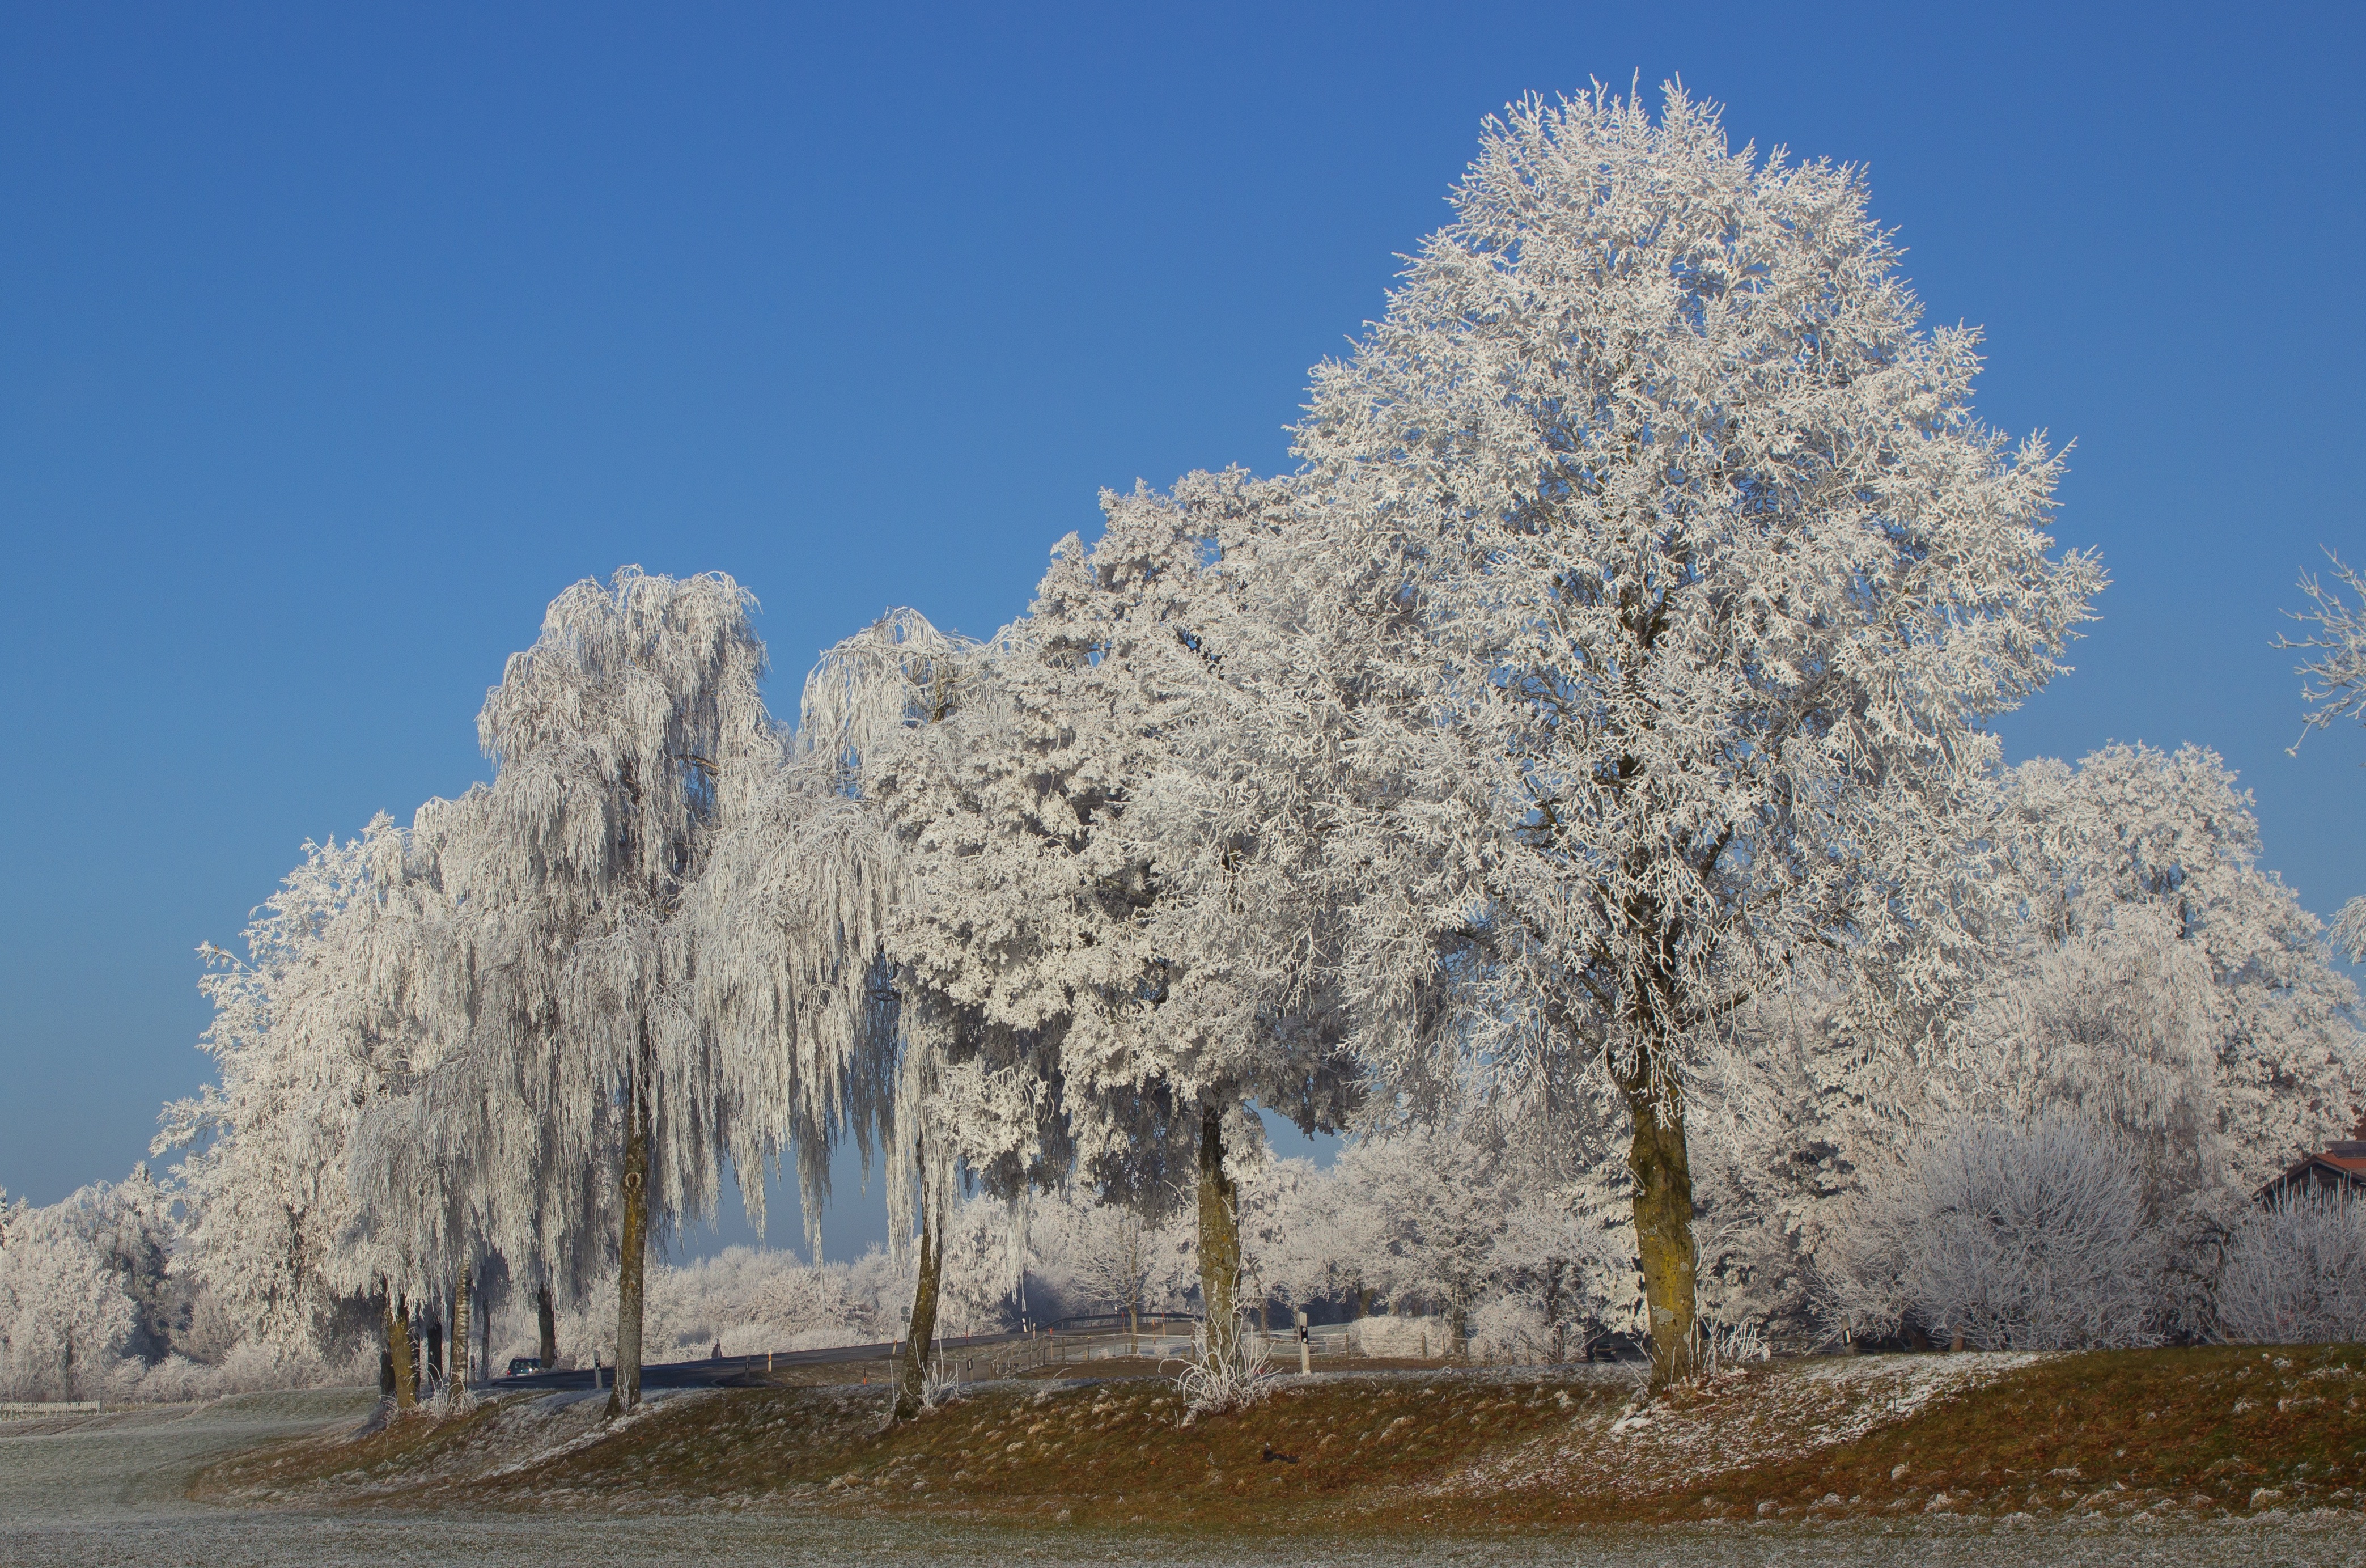
tree, branch, snow, cold, winter, plant, flower, frost, season, trees, avenue, frosty, mood, wintry, hoarfrost, freezing, winter mood, woody plant